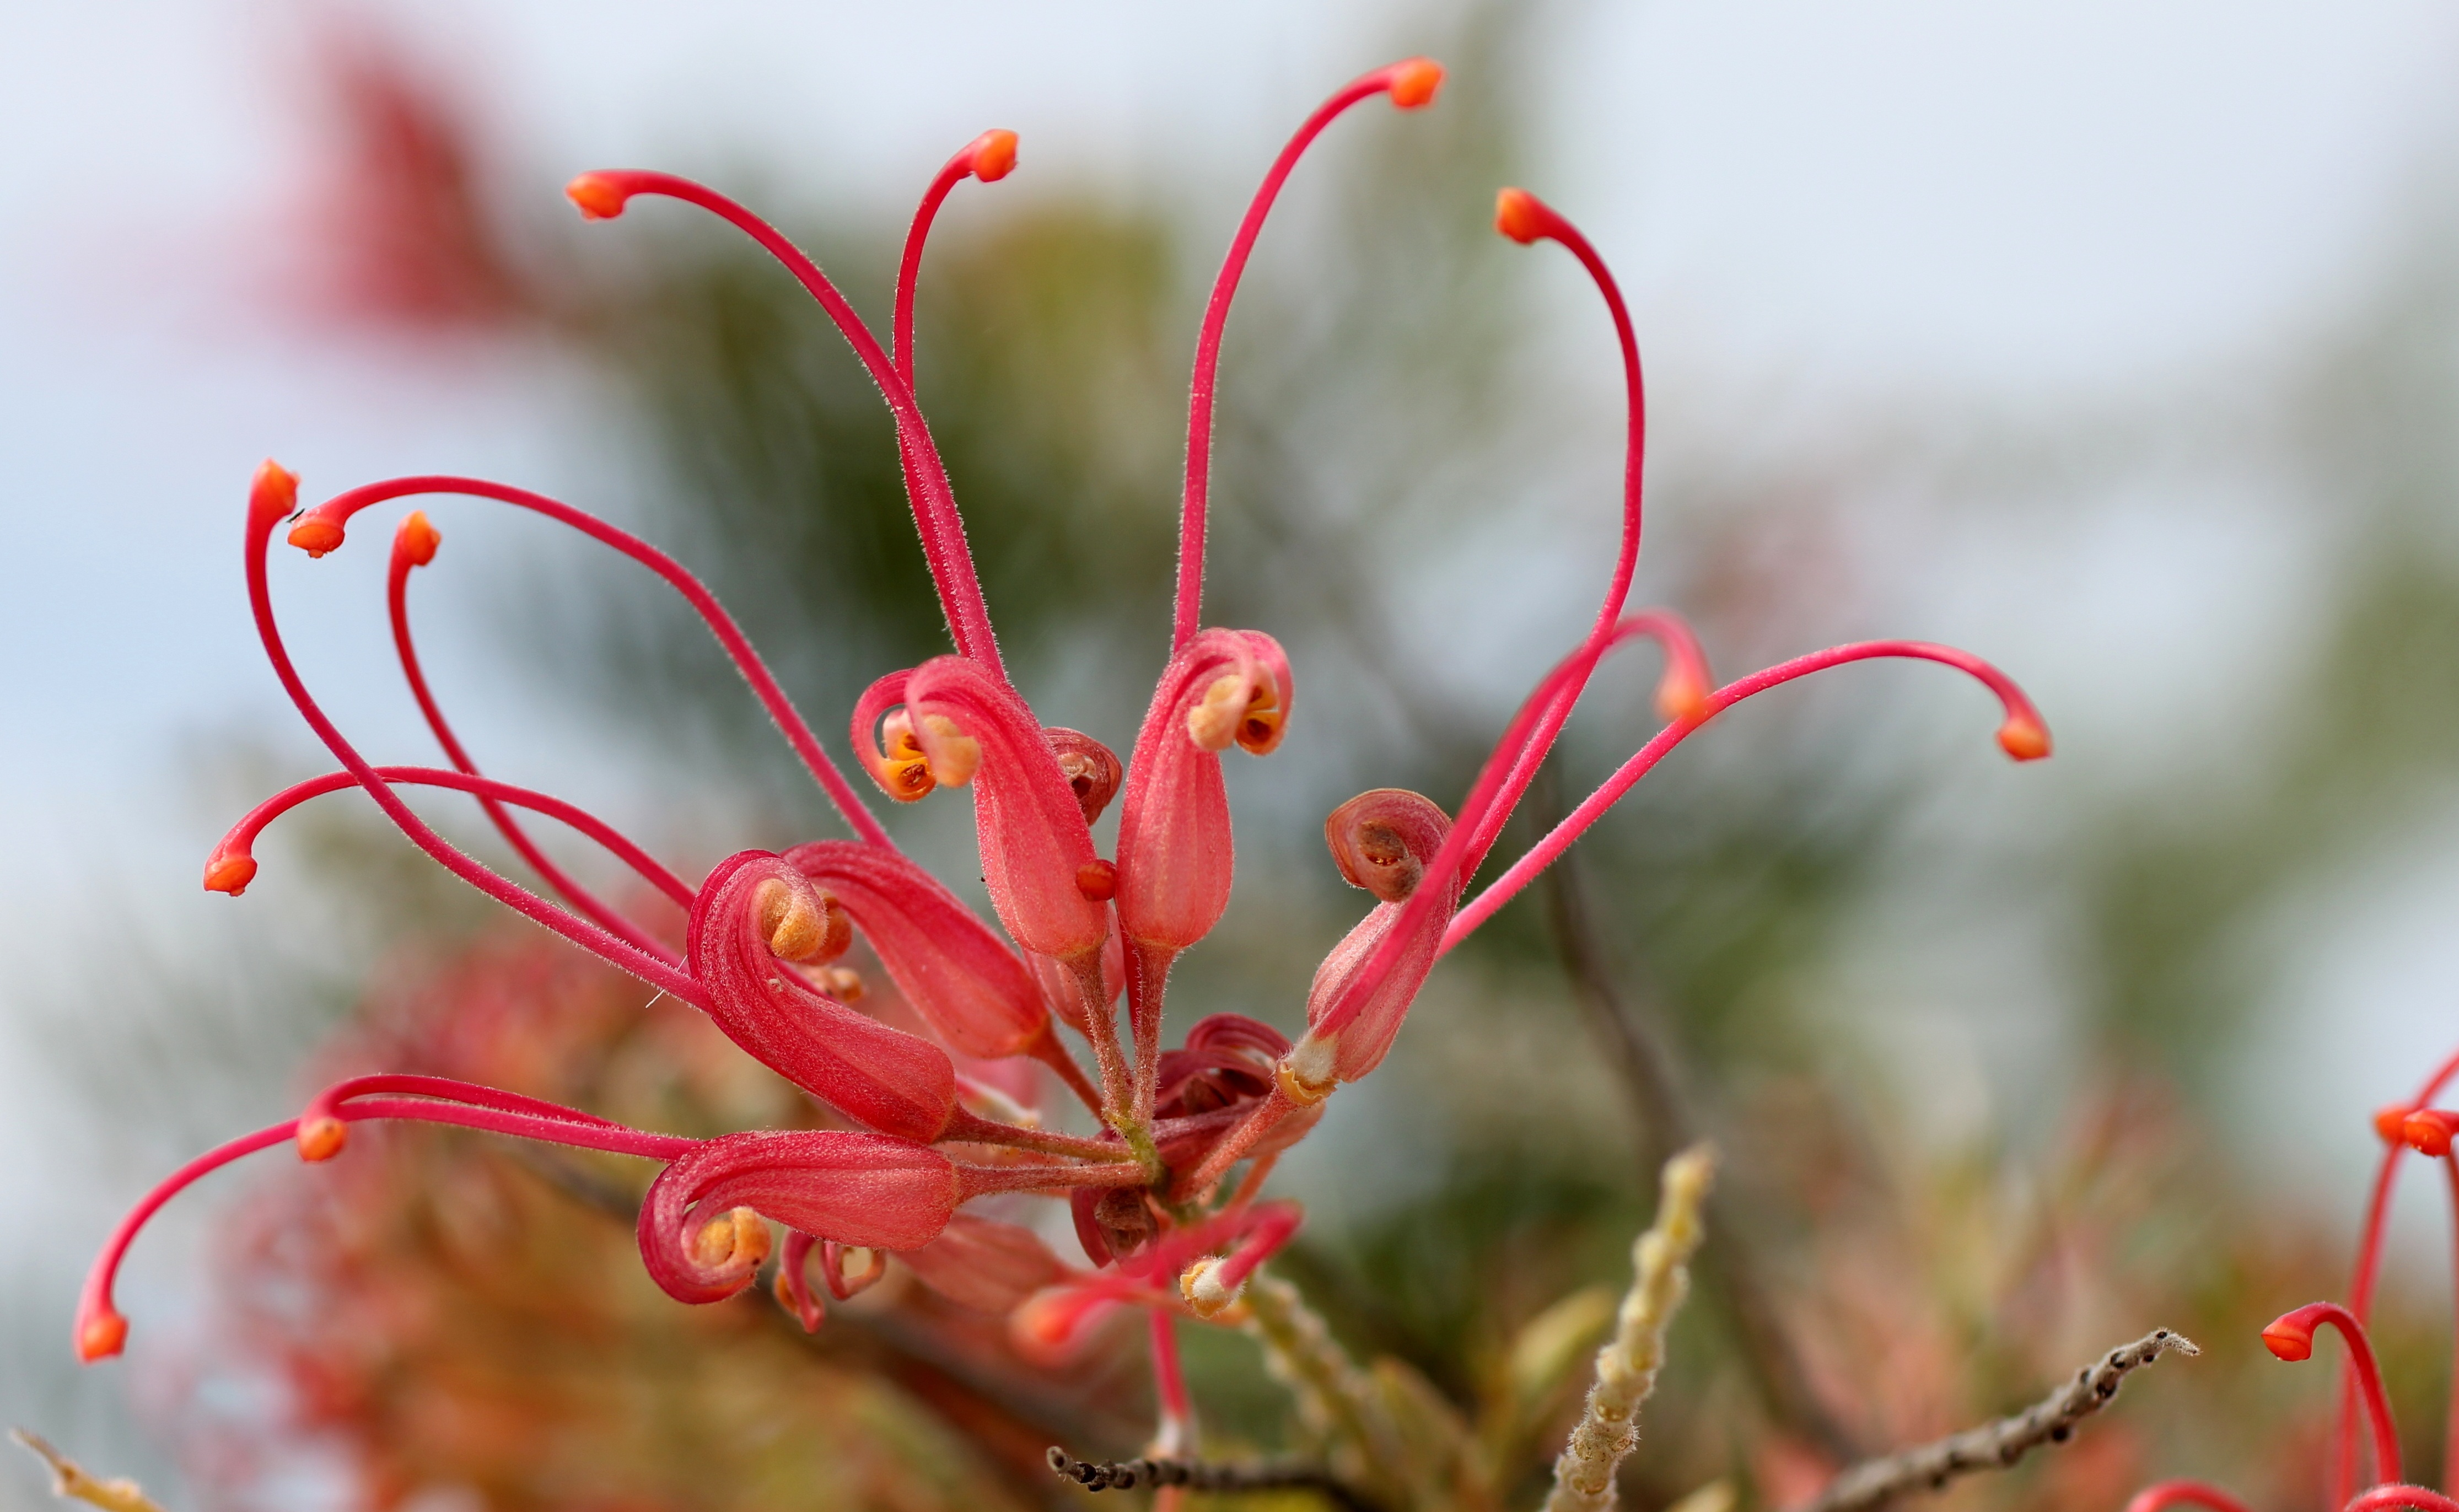
nature, branch, blossom, plant, leaf, flower, petal, bloom, red, botany, pink, flora, close up, shrub, exotic, lipari, macro photography, flowering plant, plant stem, land plant